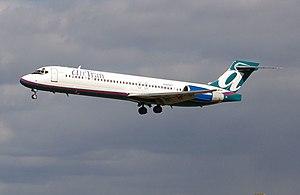
Le Boeing 717 est un avion de ligne construit par la société Boeing. Il s'agissait du plus petit appareil de sa gamme. Lancé en 1995 sous le nom de MD-95, c'était le dernier vestige de la marque McDonnell Douglas, rachetée par Boeing en 1997. À l'origine, le numéro 717 est attribuée à l'avion ravitailleur KC-135 et ses dérivés ; toutefois, n'étant pas utilisée, elle revient au MD-95.
AirTran Airways était une compagnie aérienne à bas prix américaine, filiale de AirTran Holdings basée à Orlando en Floride. AirTran effectuait plus de 700 vols chaque jour à travers la côte Est des États-Unis et le Middle West, dont 270 au départ d'Atlanta. C'était le plus grand opérateur de Boeing 717 au monde. Elle assurait des vols intérieurs et internationaux vers les États-Unis, le Mexique et la Caraïbe depuis sa principale plate-forme de correspondance de l'aéroport international Hartsfield-Jackson d'Atlanta.